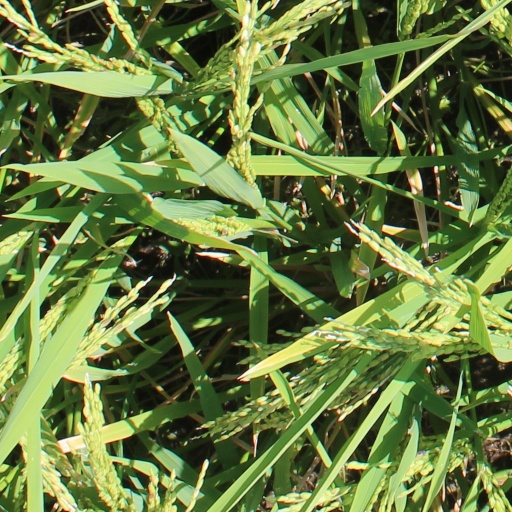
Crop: rice